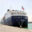
Label: ship